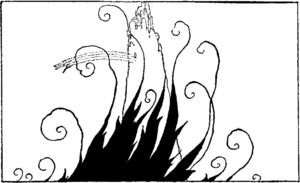
Ragnarok / Overlevering
"""Gudernes tusmørke"" af Willy Pogany (1920)."
Ragnarok er i germansk og nordisk religion betegnelsen for en række begivenheder, som fører til verdens undergang. Ordet betyder Gudernes skæbne og betyder, at de magtfulde guder vil dø under det sidste og afgørende slag med deres fjender. Ragnaroksmyten er beskrevet i det anonyme digt Völuspá og Snorre Sturlasons Edda, men der er mange andre referencer til eskatologi fra hele det germanske område.